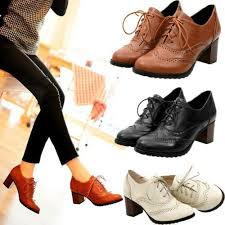
Label: Brogue